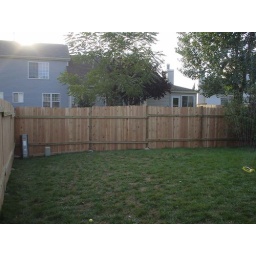
The fence to keep in the puppy dogs